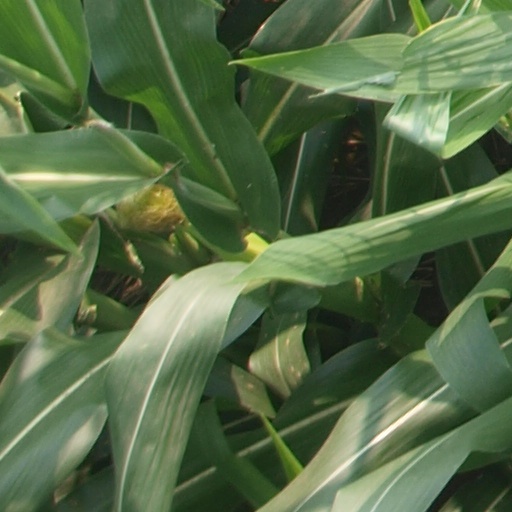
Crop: maize; corn